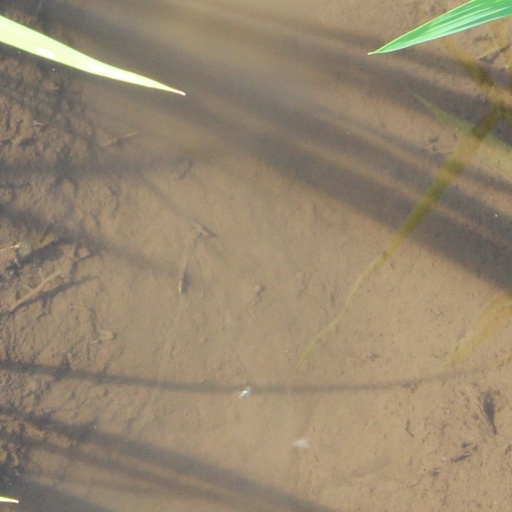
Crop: rice